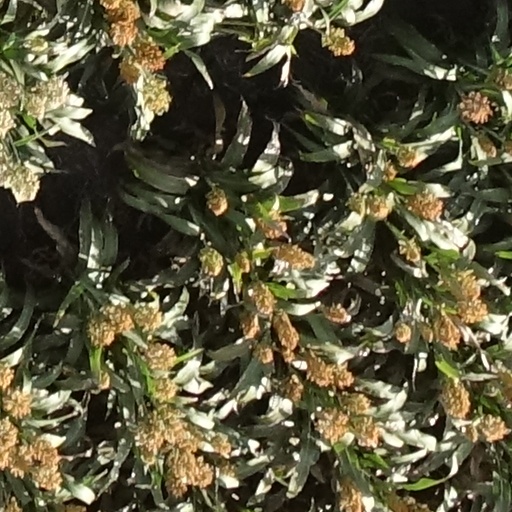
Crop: sorghum